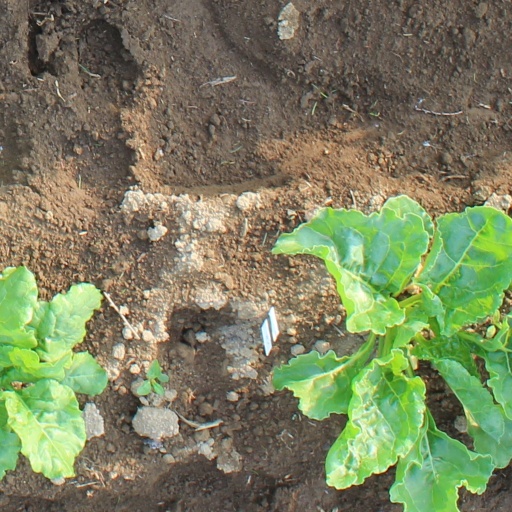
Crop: sugar beet